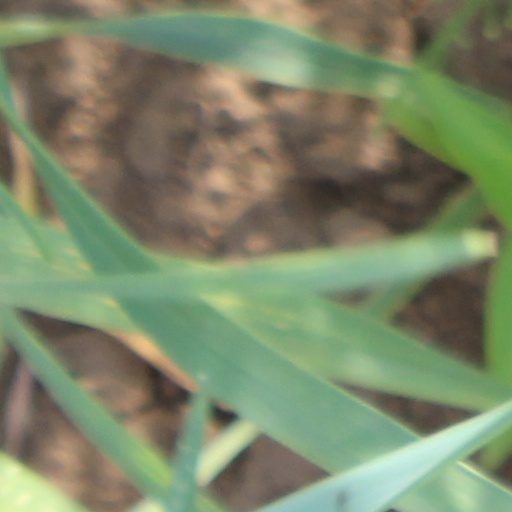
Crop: wheat